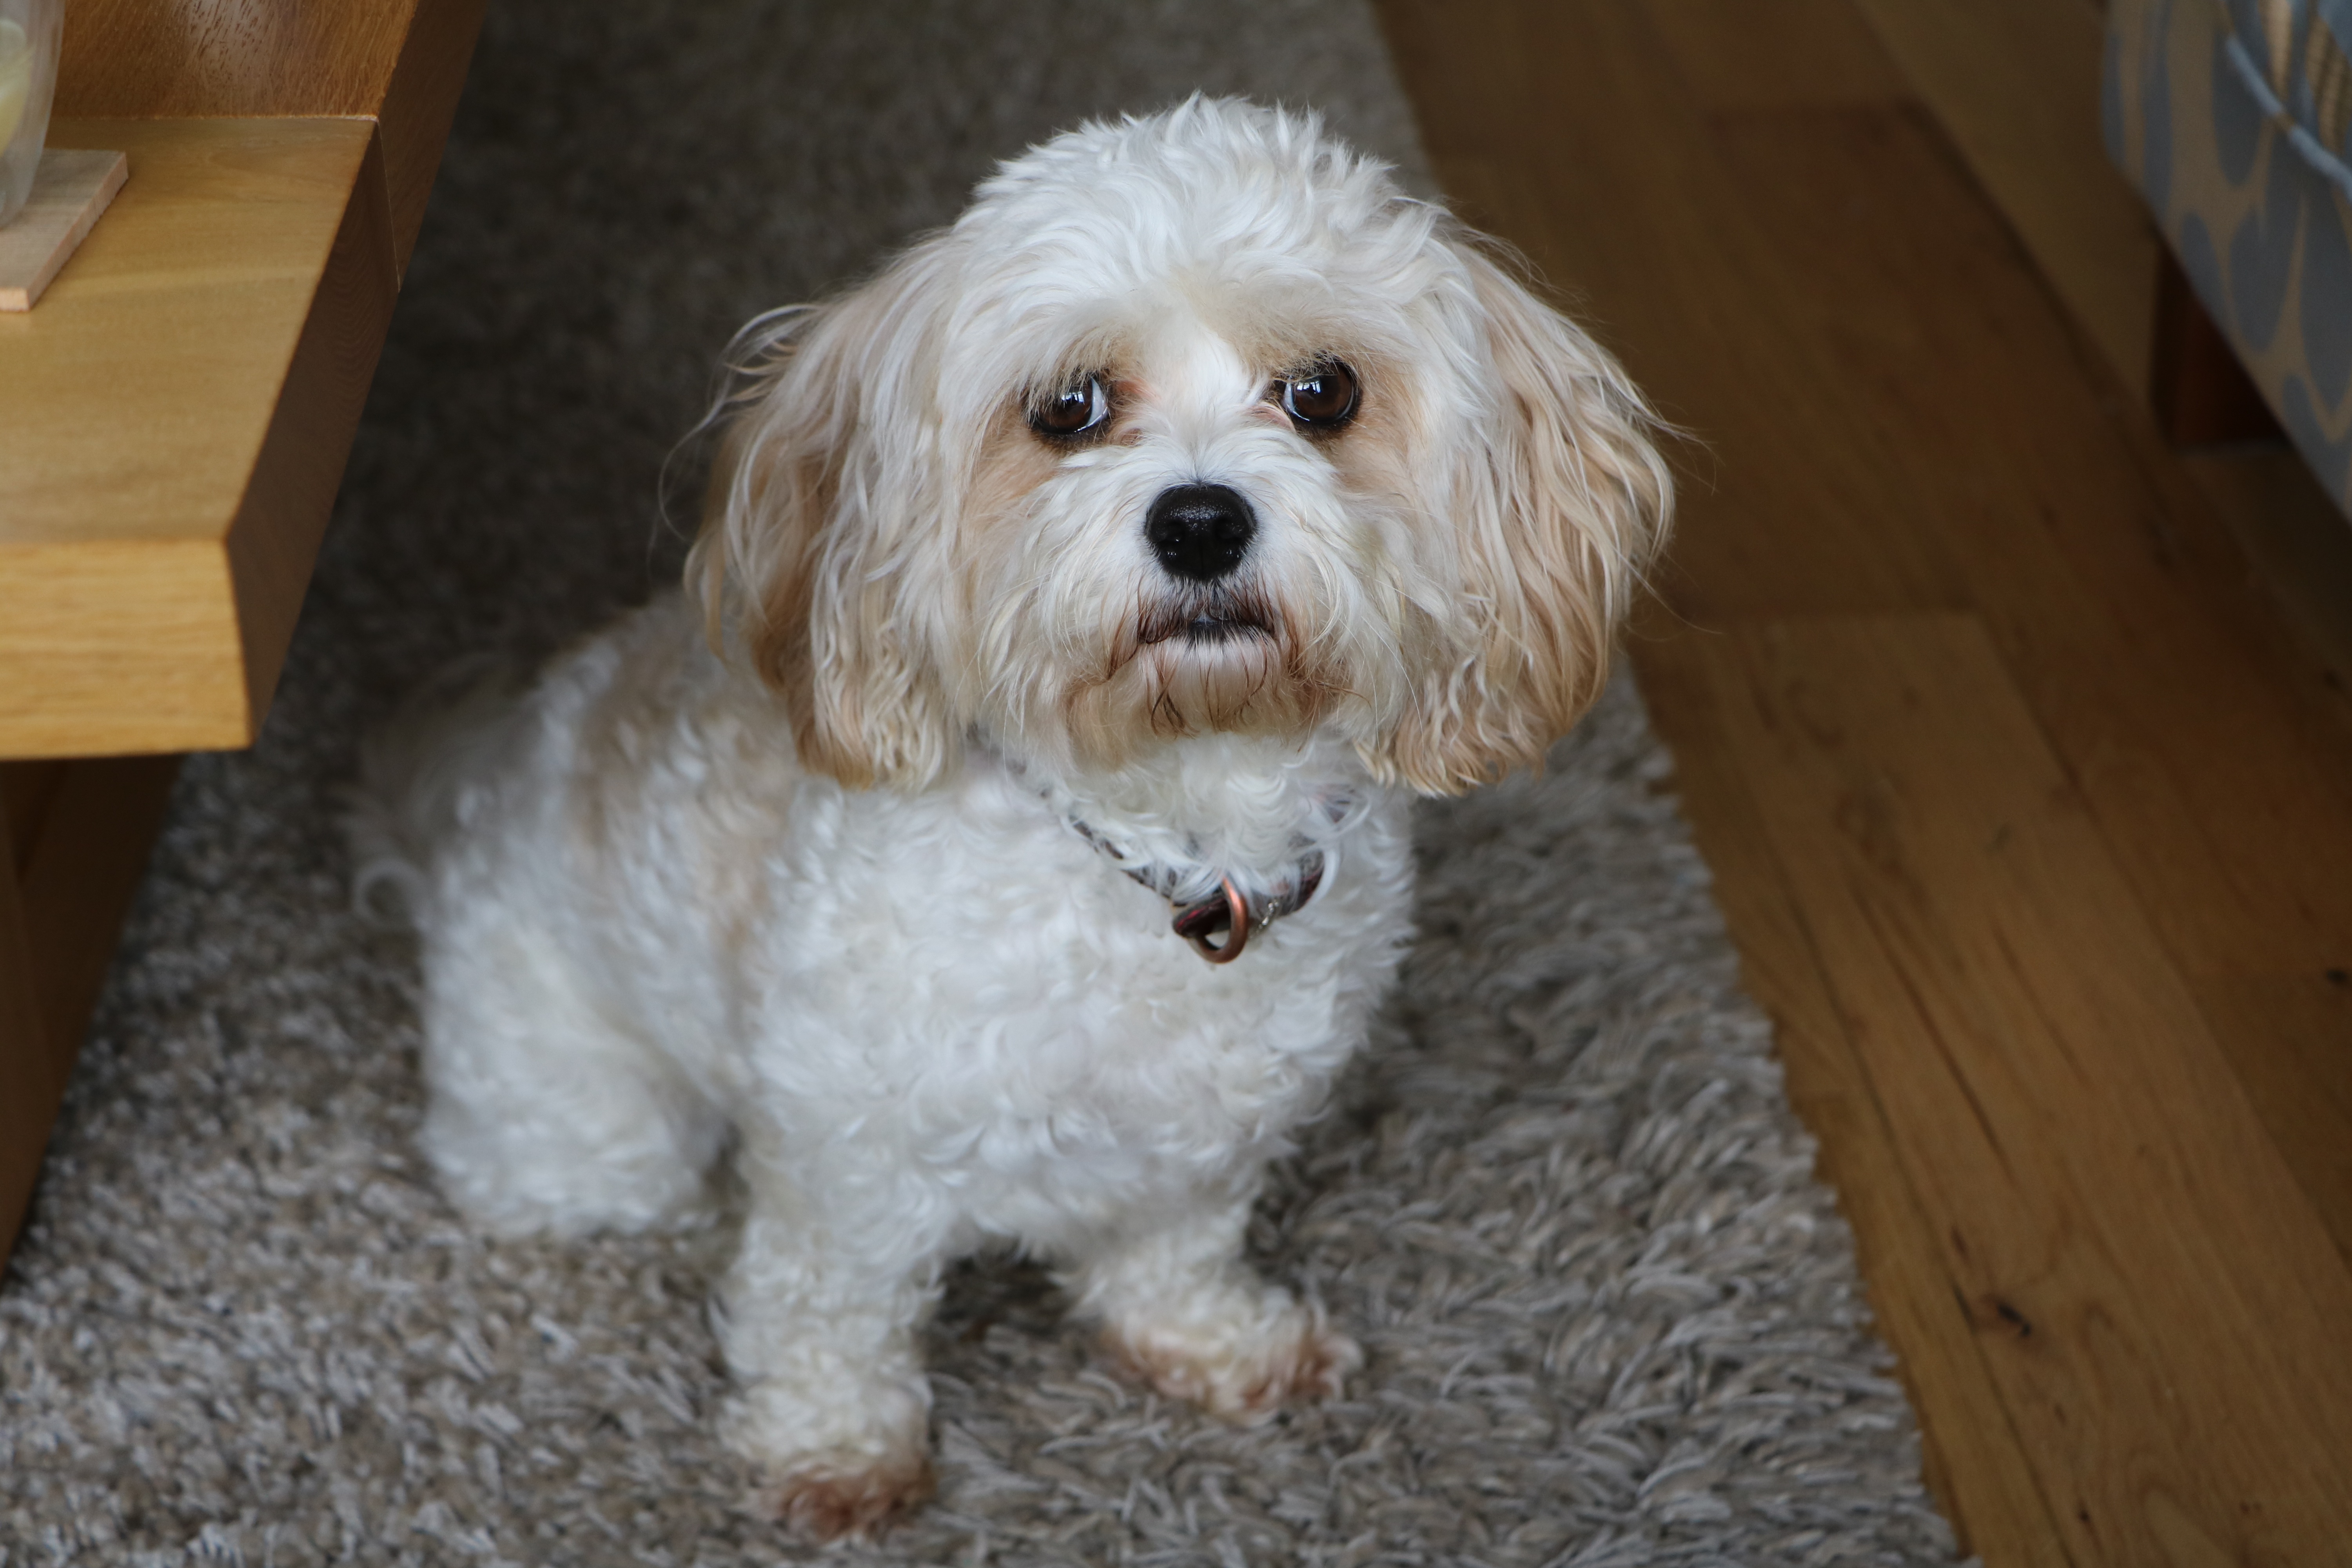
dog, mammal, vertebrate, dog breed, cavapoo, maltese, bichon, bichon frise, miniature poodle, cockapoo, bolognese, toy poodle, havanese, dog like mammal, carnivoran, schnoodle, dandie dinmont terrier, l wchen, dog crossbreeds, cavachon, bolonka, poodle crossbreed, chinese imperial dog